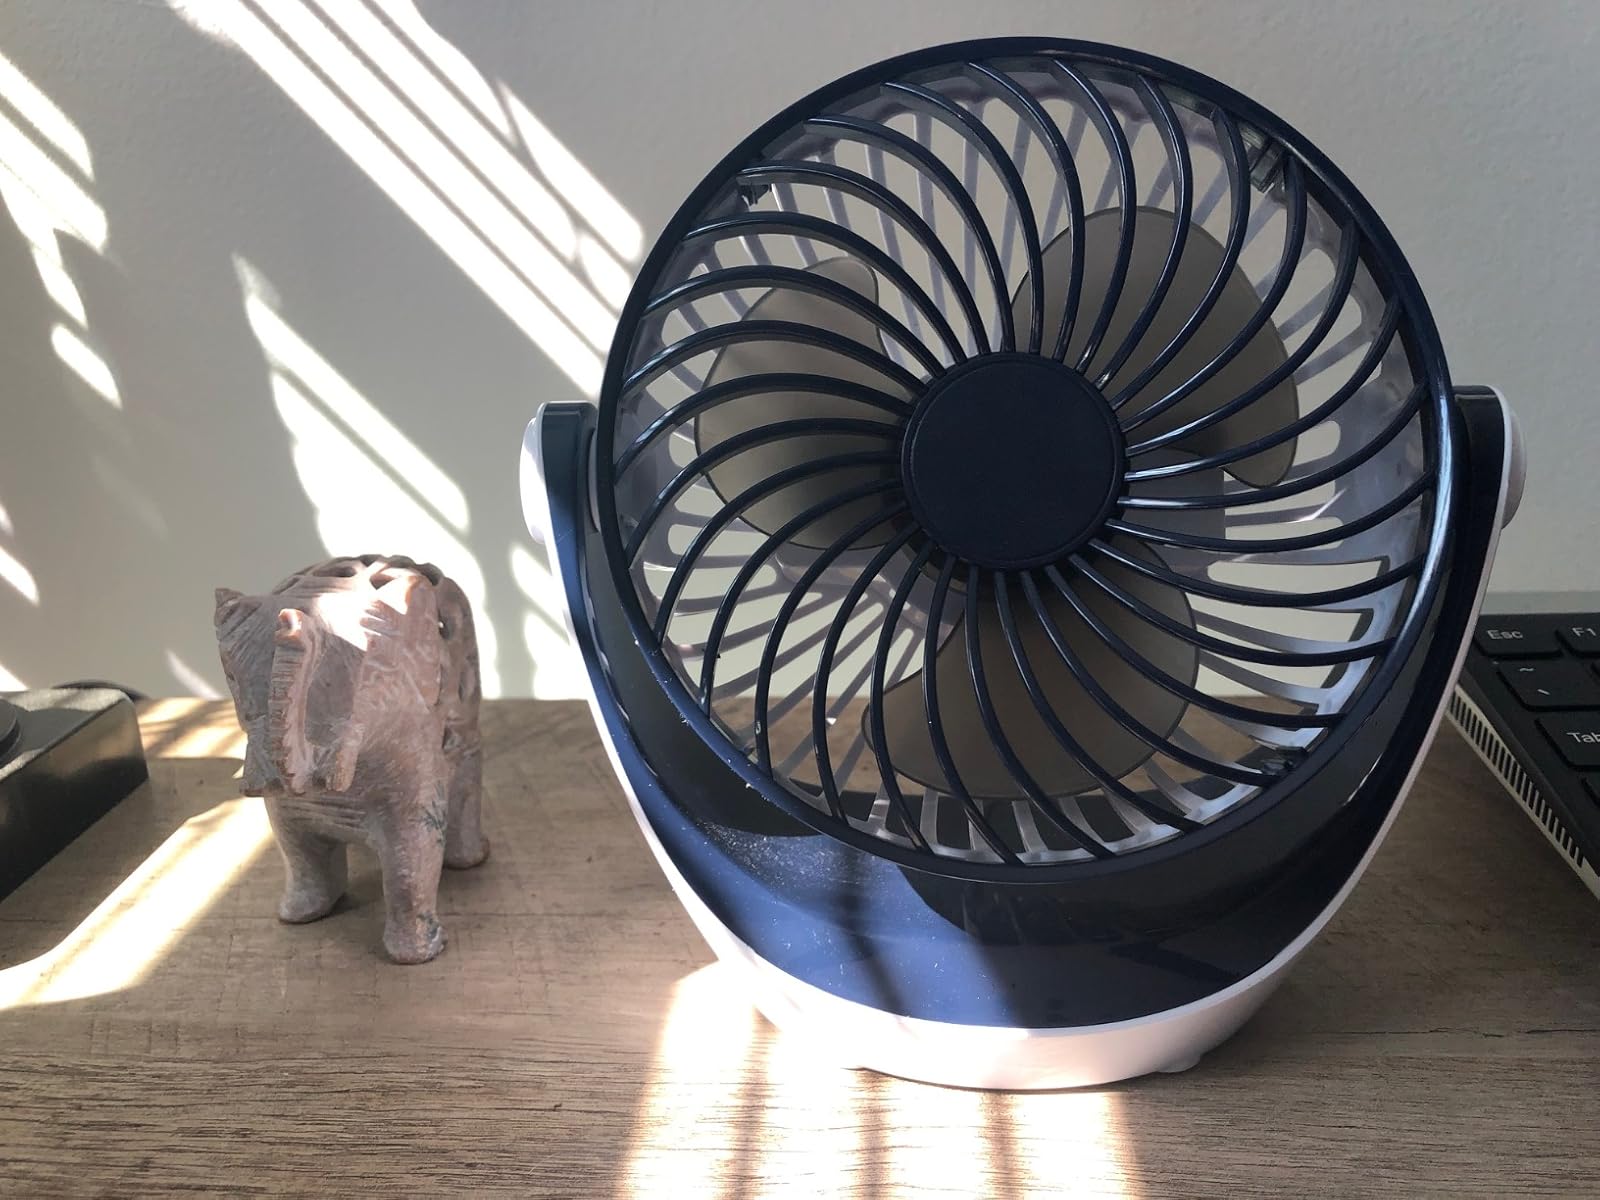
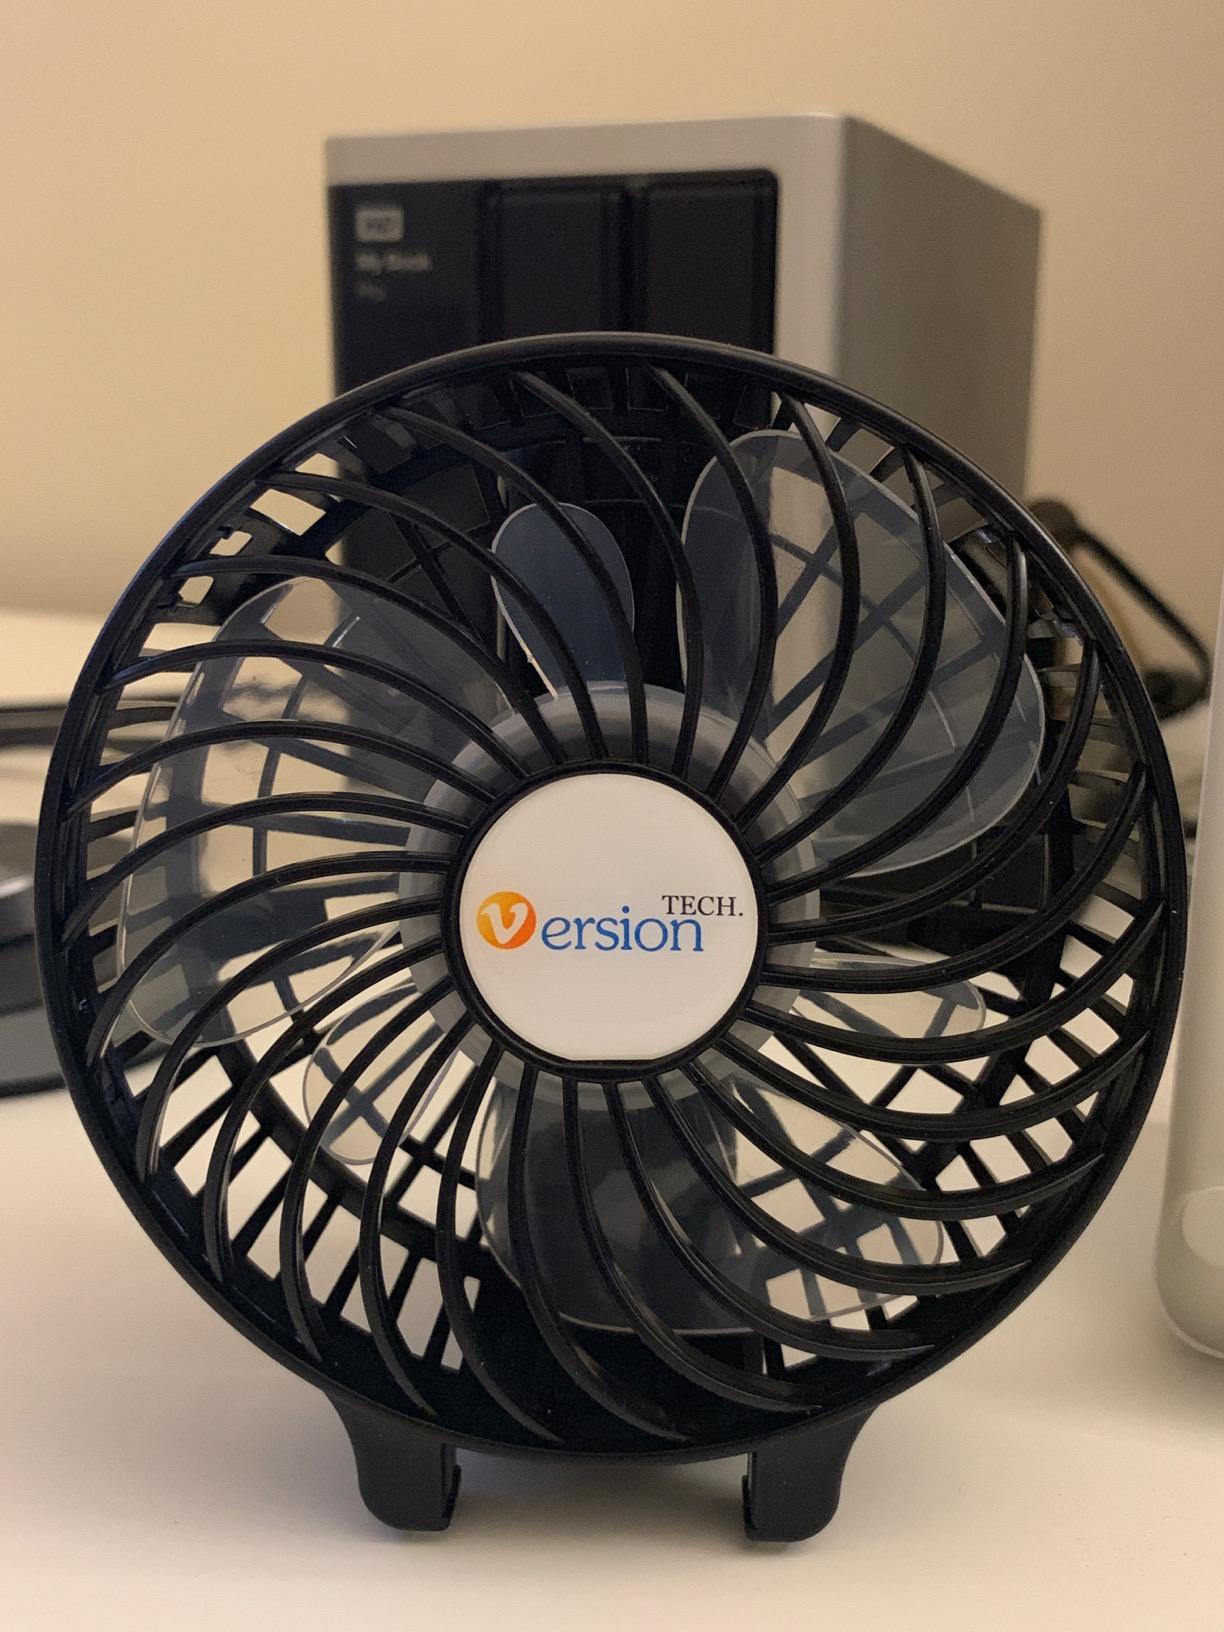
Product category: fan
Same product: no